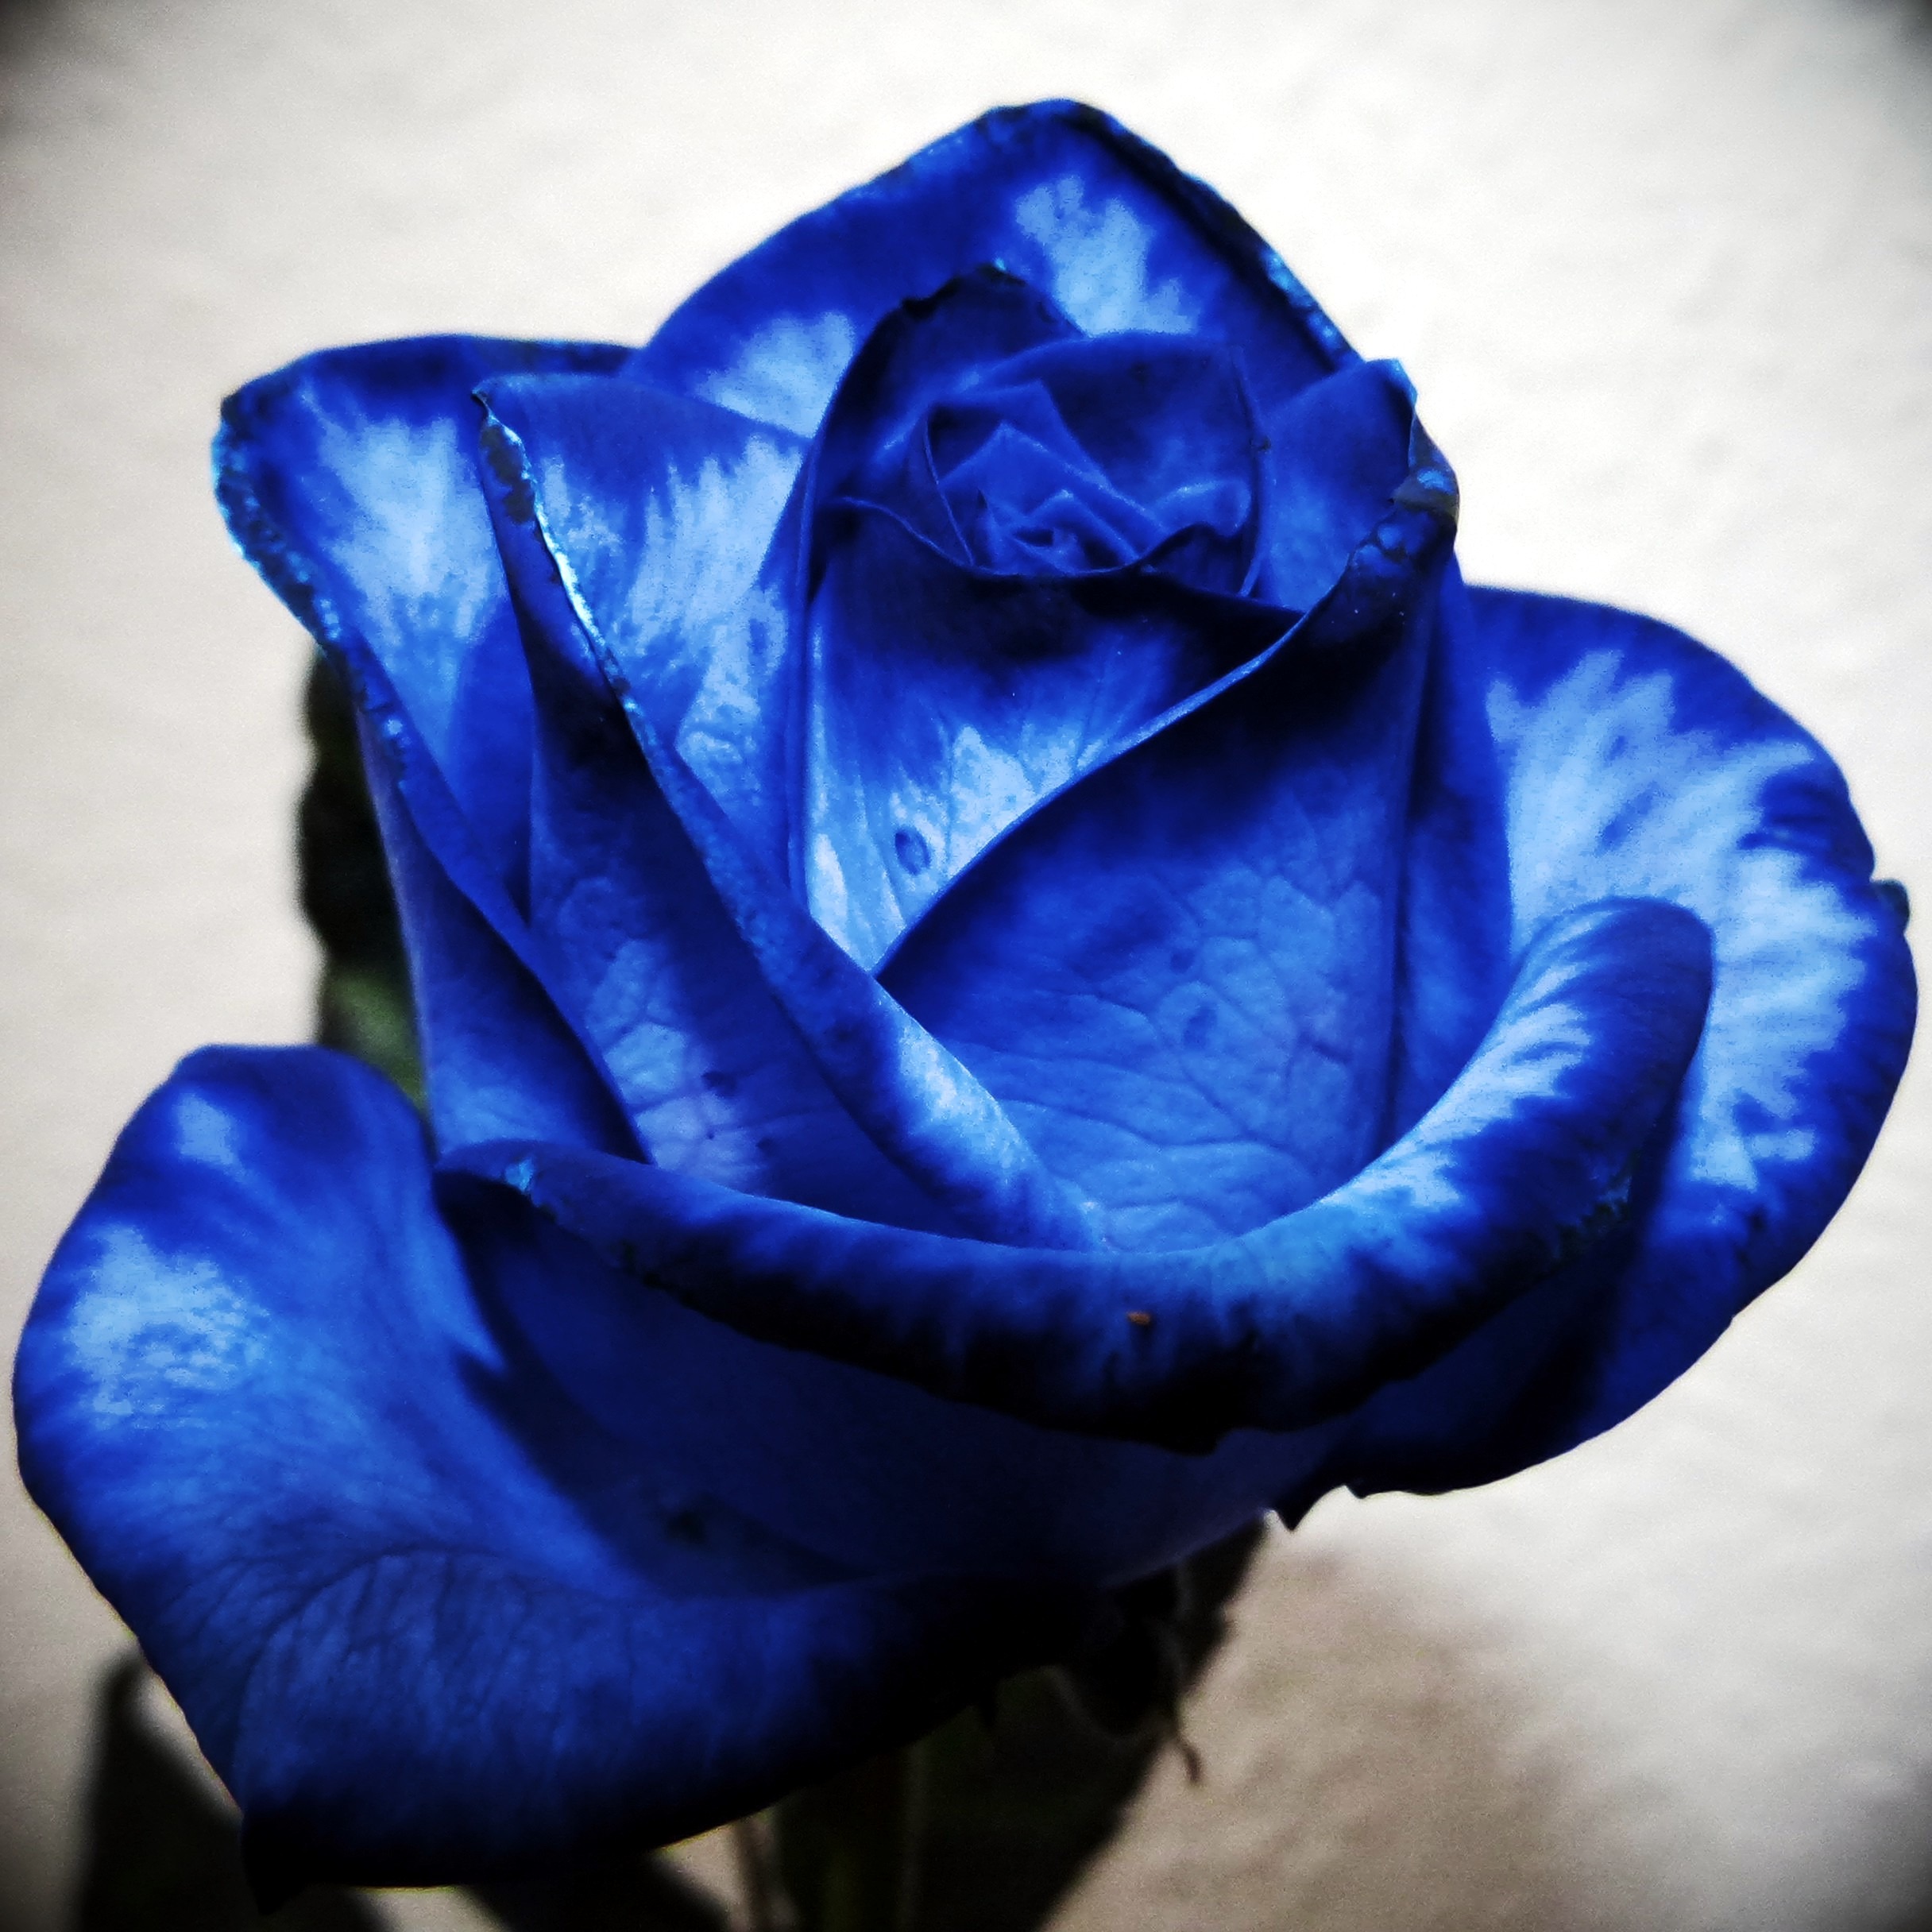
plant, flower, purple, petal, rose, color, blue, flora, close up, macro photography, flowering plant, garden roses, rose family, blue rose, cobalt blue, rose order, electric blue